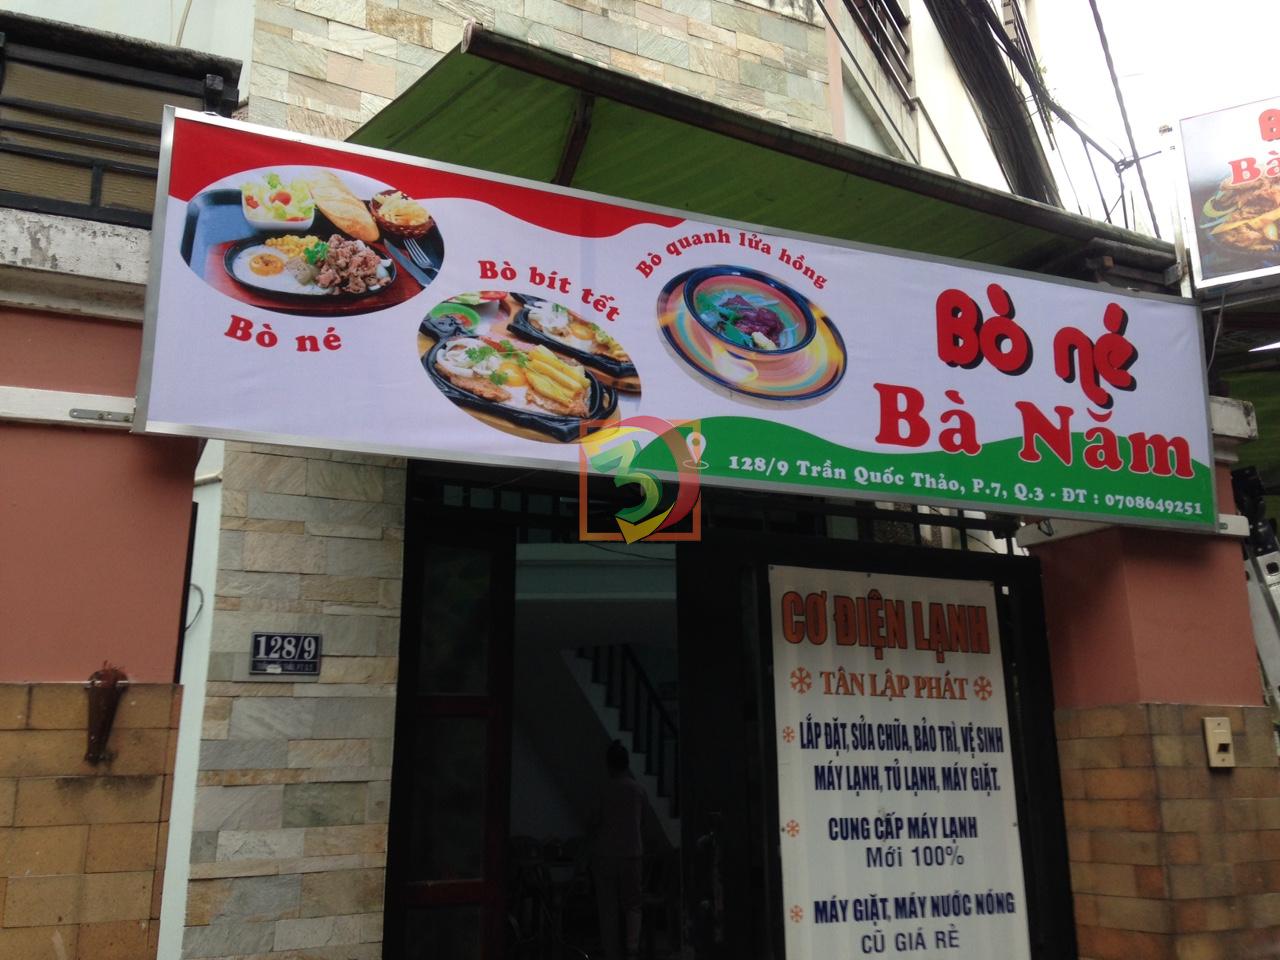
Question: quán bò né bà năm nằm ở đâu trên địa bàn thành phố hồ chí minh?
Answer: quán bò né bà năm nằm ở phường 7, quận 3